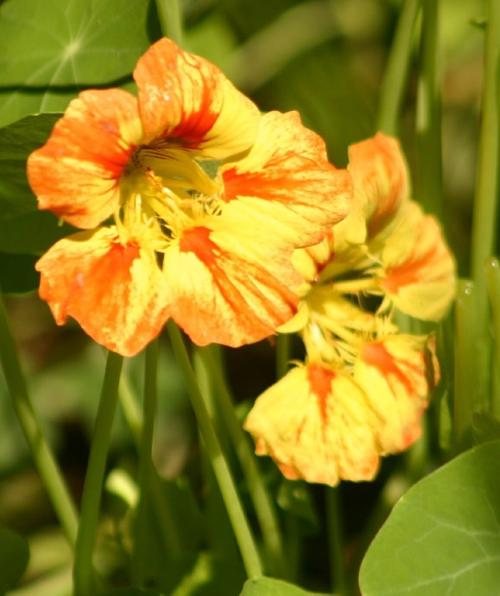
Label: watercress